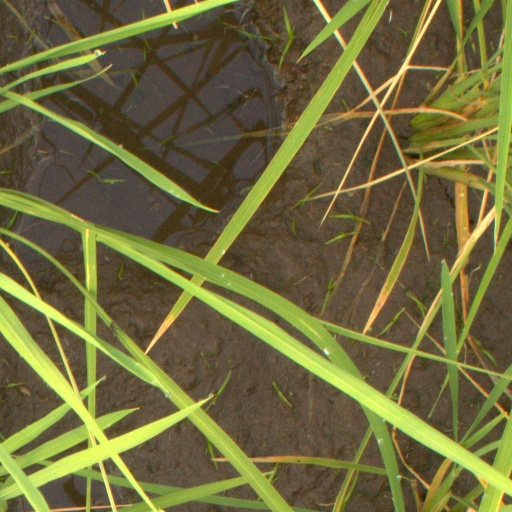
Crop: rice